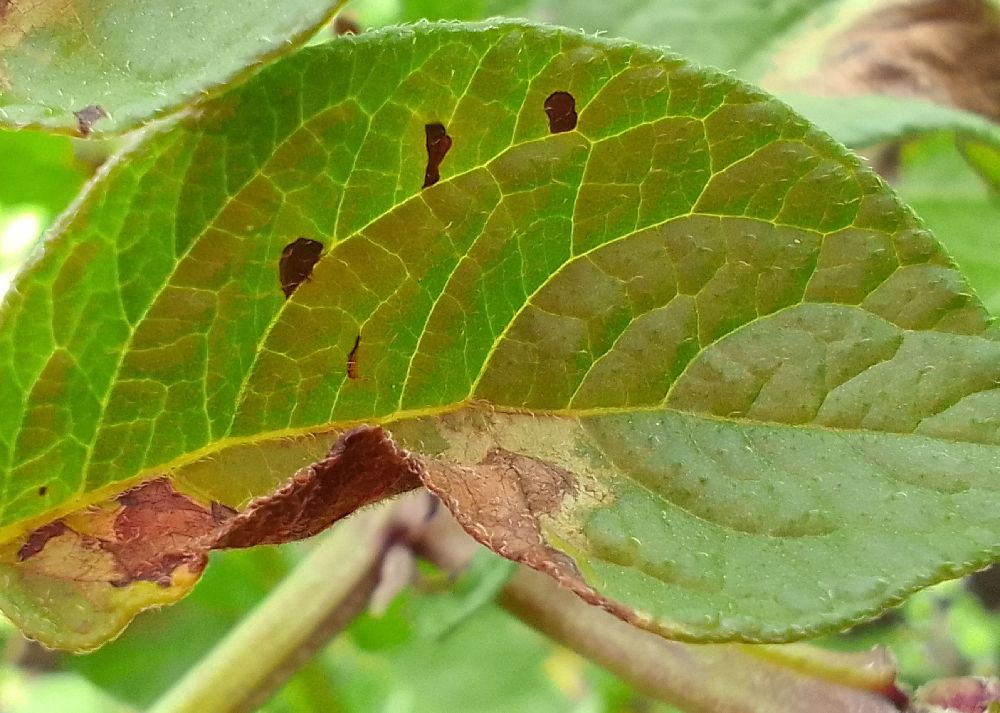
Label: Late blight